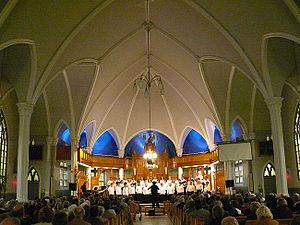
Rivière-Rouge est une ville du Québec située dans la région administrative des Laurentides. Plus précisément, elle est située à l'entrée des Hautes-Laurentides ainsi qu'à l'entrée de la MRC Antoine-Labelle par l'entremise de la l'autoroute 117. Elle se situe entre les villes de Mont-Tremblant et de Mont-Laurier. Rivière-Rouge est située à 165 km au nord de Montréal. Son centre-ville longe la rivière Rouge ainsi que l'autoroute 117 et la Parc linéaire le P'tit Train du Nord.